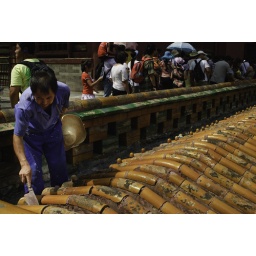
Man repairing the roof of a building in the Forbidden City.